Igor Gouzenko

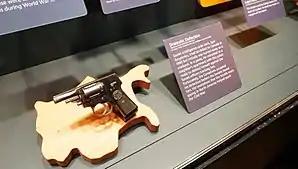
Igor Gouzenko's pistol, which he was carrying when hiding in his neighbour's apartment (exhibit of the International Spy Museum in Washington, DC)

Robertson told the Prime Minister that Gouzenko was threatening suicide, but King was adamant that his government not get involved, even if Gouzenko was apprehended by Soviet authorities. Robertson ignored King's wishes and authorized the granting of asylum to Gouzenko and his family, on the basis that their lives were in danger.